South Fayette Township, Pennsylvania

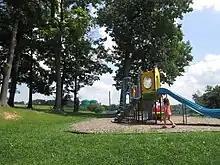
Fairview Park South Fayette Township PA

South Fayette Township has a Department of Parks and Recreation which maintains municipal parks and organizes recreational events, including the largest annual event held each August, South Fayette Community Day. Township parks include Fairview Park, Morgan Park, Boys Home Park, Sturgeon Park, the Panhandle Trail and Preservation Park, which is under development. A portion of Fairview Park has been designated as an Off-Leash Dog Zone allowing dogs to run without leashes by annual permit only.